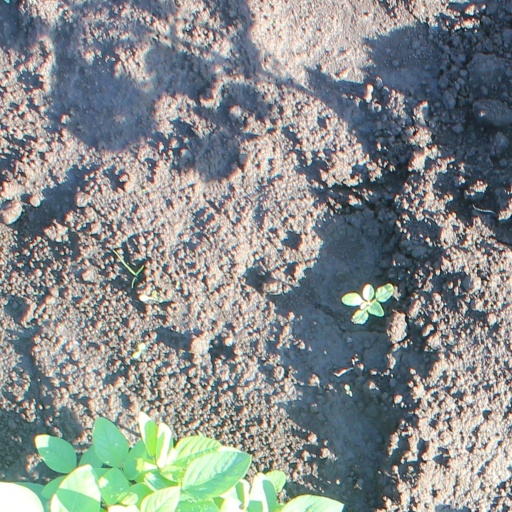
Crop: soybean